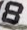
Number: 8